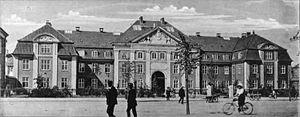
Rigshospitalet est l'un des principaux hôpitaux du Danemark et l'hôpital le plus spécialisé de Copenhague. Il a pour voisin le Panum Instituttet, faculté des sciences de la médecine de l'Université de Copenhague. En tant que centre hospitalier universitaire, il fait partie du réseau de la Copenhagen University Hospital.